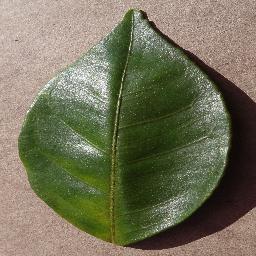
Label: Orange___Haunglongbing_(Citrus_greening)